History of Israel (1948–present)

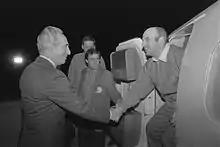
Anatoly Sharansky meeting then-Prime Minister Shimon Peres after his release from the Soviet Union

In September 1978 US president Jimmy Carter invited president Sadat and prime minister Begin to meet with him at Camp David; on 11 September they agreed on a framework for peace between Israel and Egypt, and a comprehensive peace in the Middle East. It set out broad principles to guide negotiations between Israel and the Arab states. It also established guidelines for a West Bank–Gaza transitional regime of full autonomy for the Palestinians residing in these territories, and for a peace treaty between Egypt and Israel. The treaty was signed 26 March 1979 by Begin and Sadat, with Carter signing as witness. Under the treaty, Israel returned the Sinai peninsula to Egypt in April 1982. The Arab League reacted to the peace treaty by suspending Egypt from the organization and moving its headquarters from Cairo to Tunis. Sadat was assassinated in 1981 by Islamic fundamentalist members of the Egyptian army who opposed peace with Israel. Following the agreement, Israel and Egypt became the two largest recipients of US military and financial aid (Iraq and Afghanistan have now overtaken them).